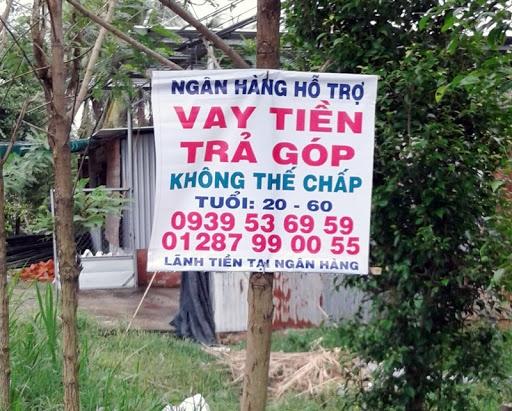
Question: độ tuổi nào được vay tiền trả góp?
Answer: độ tuổi 20 - 60 được vay tiền trả góp